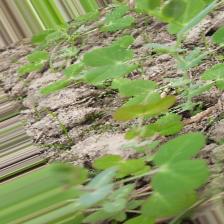
Label: Normal